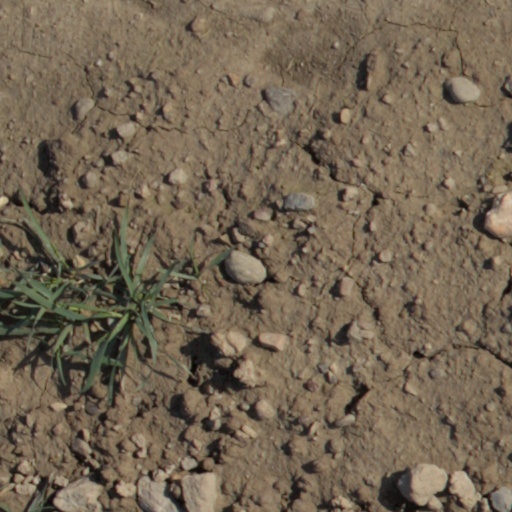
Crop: wheat